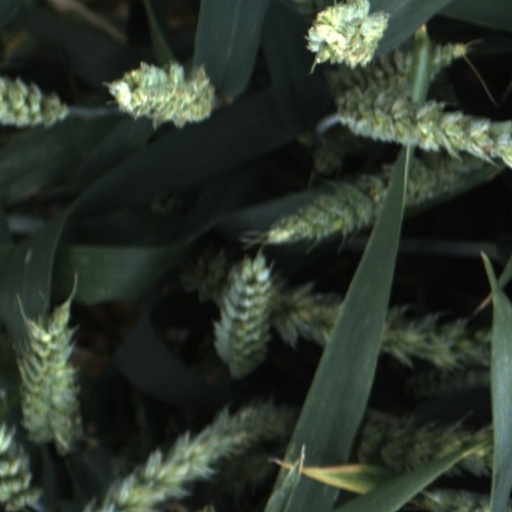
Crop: wheat